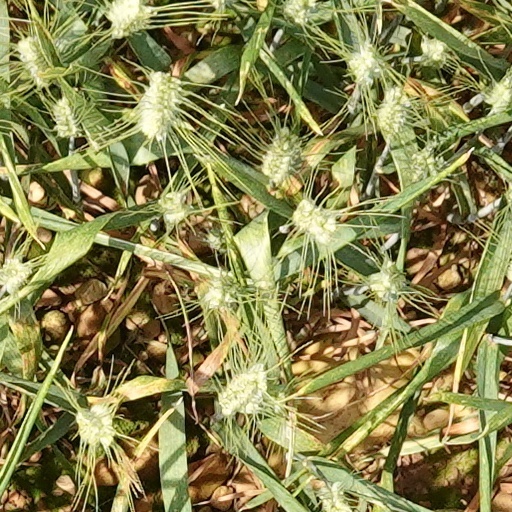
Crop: wheat